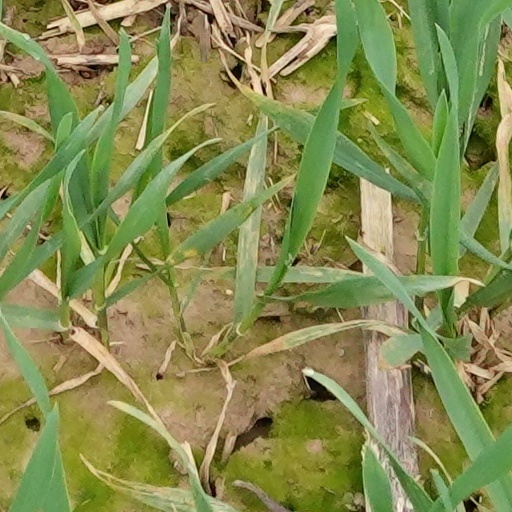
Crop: wheat